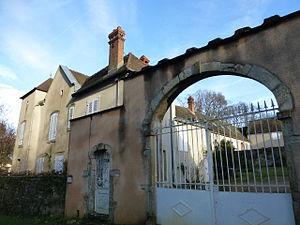
Guillaume Des Autels, né en 1529 en Bourgogne et mort dans les années 1580, est un poète et polémiste français associé à la Pléiade.